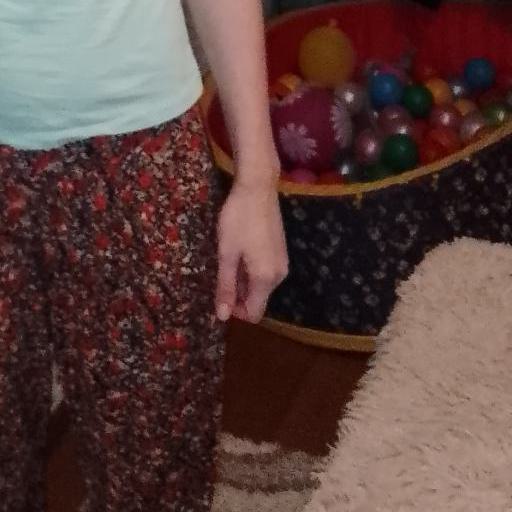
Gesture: no_gesture